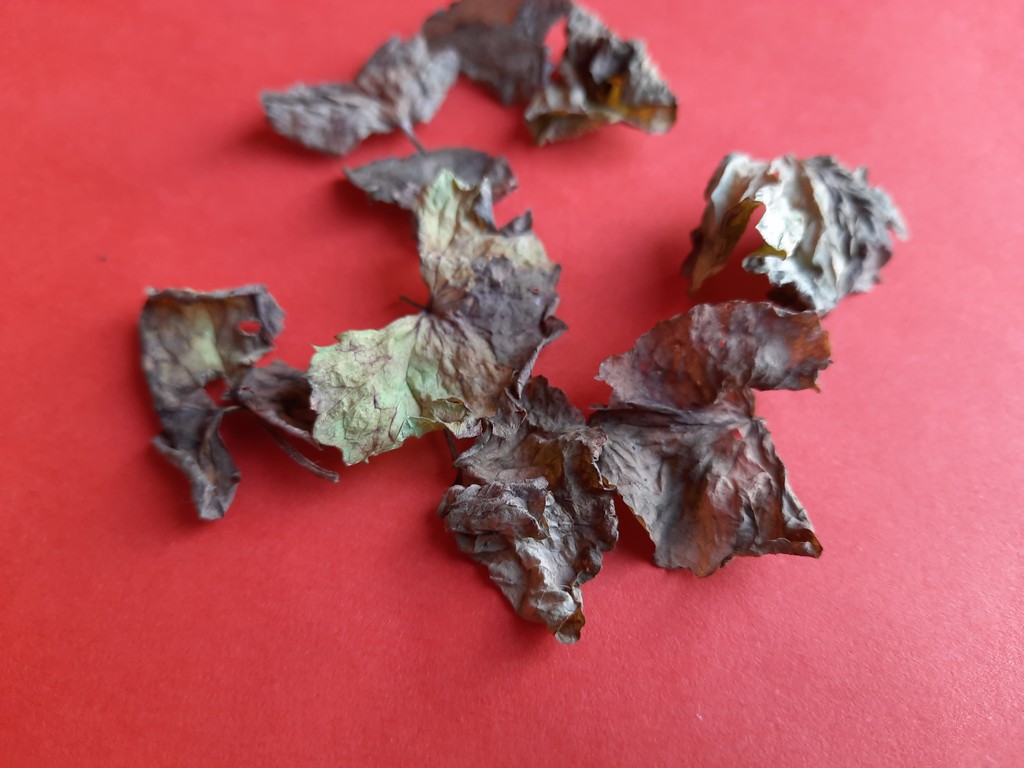
Label: Dried